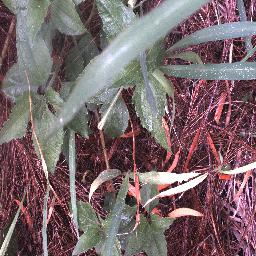
Label: siam_weed